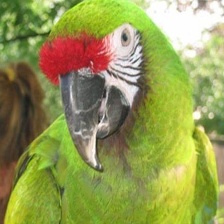
Species: MILITARY MACAW
Scientific name: ARA MILITARIS
ImageNet parent category: macaw